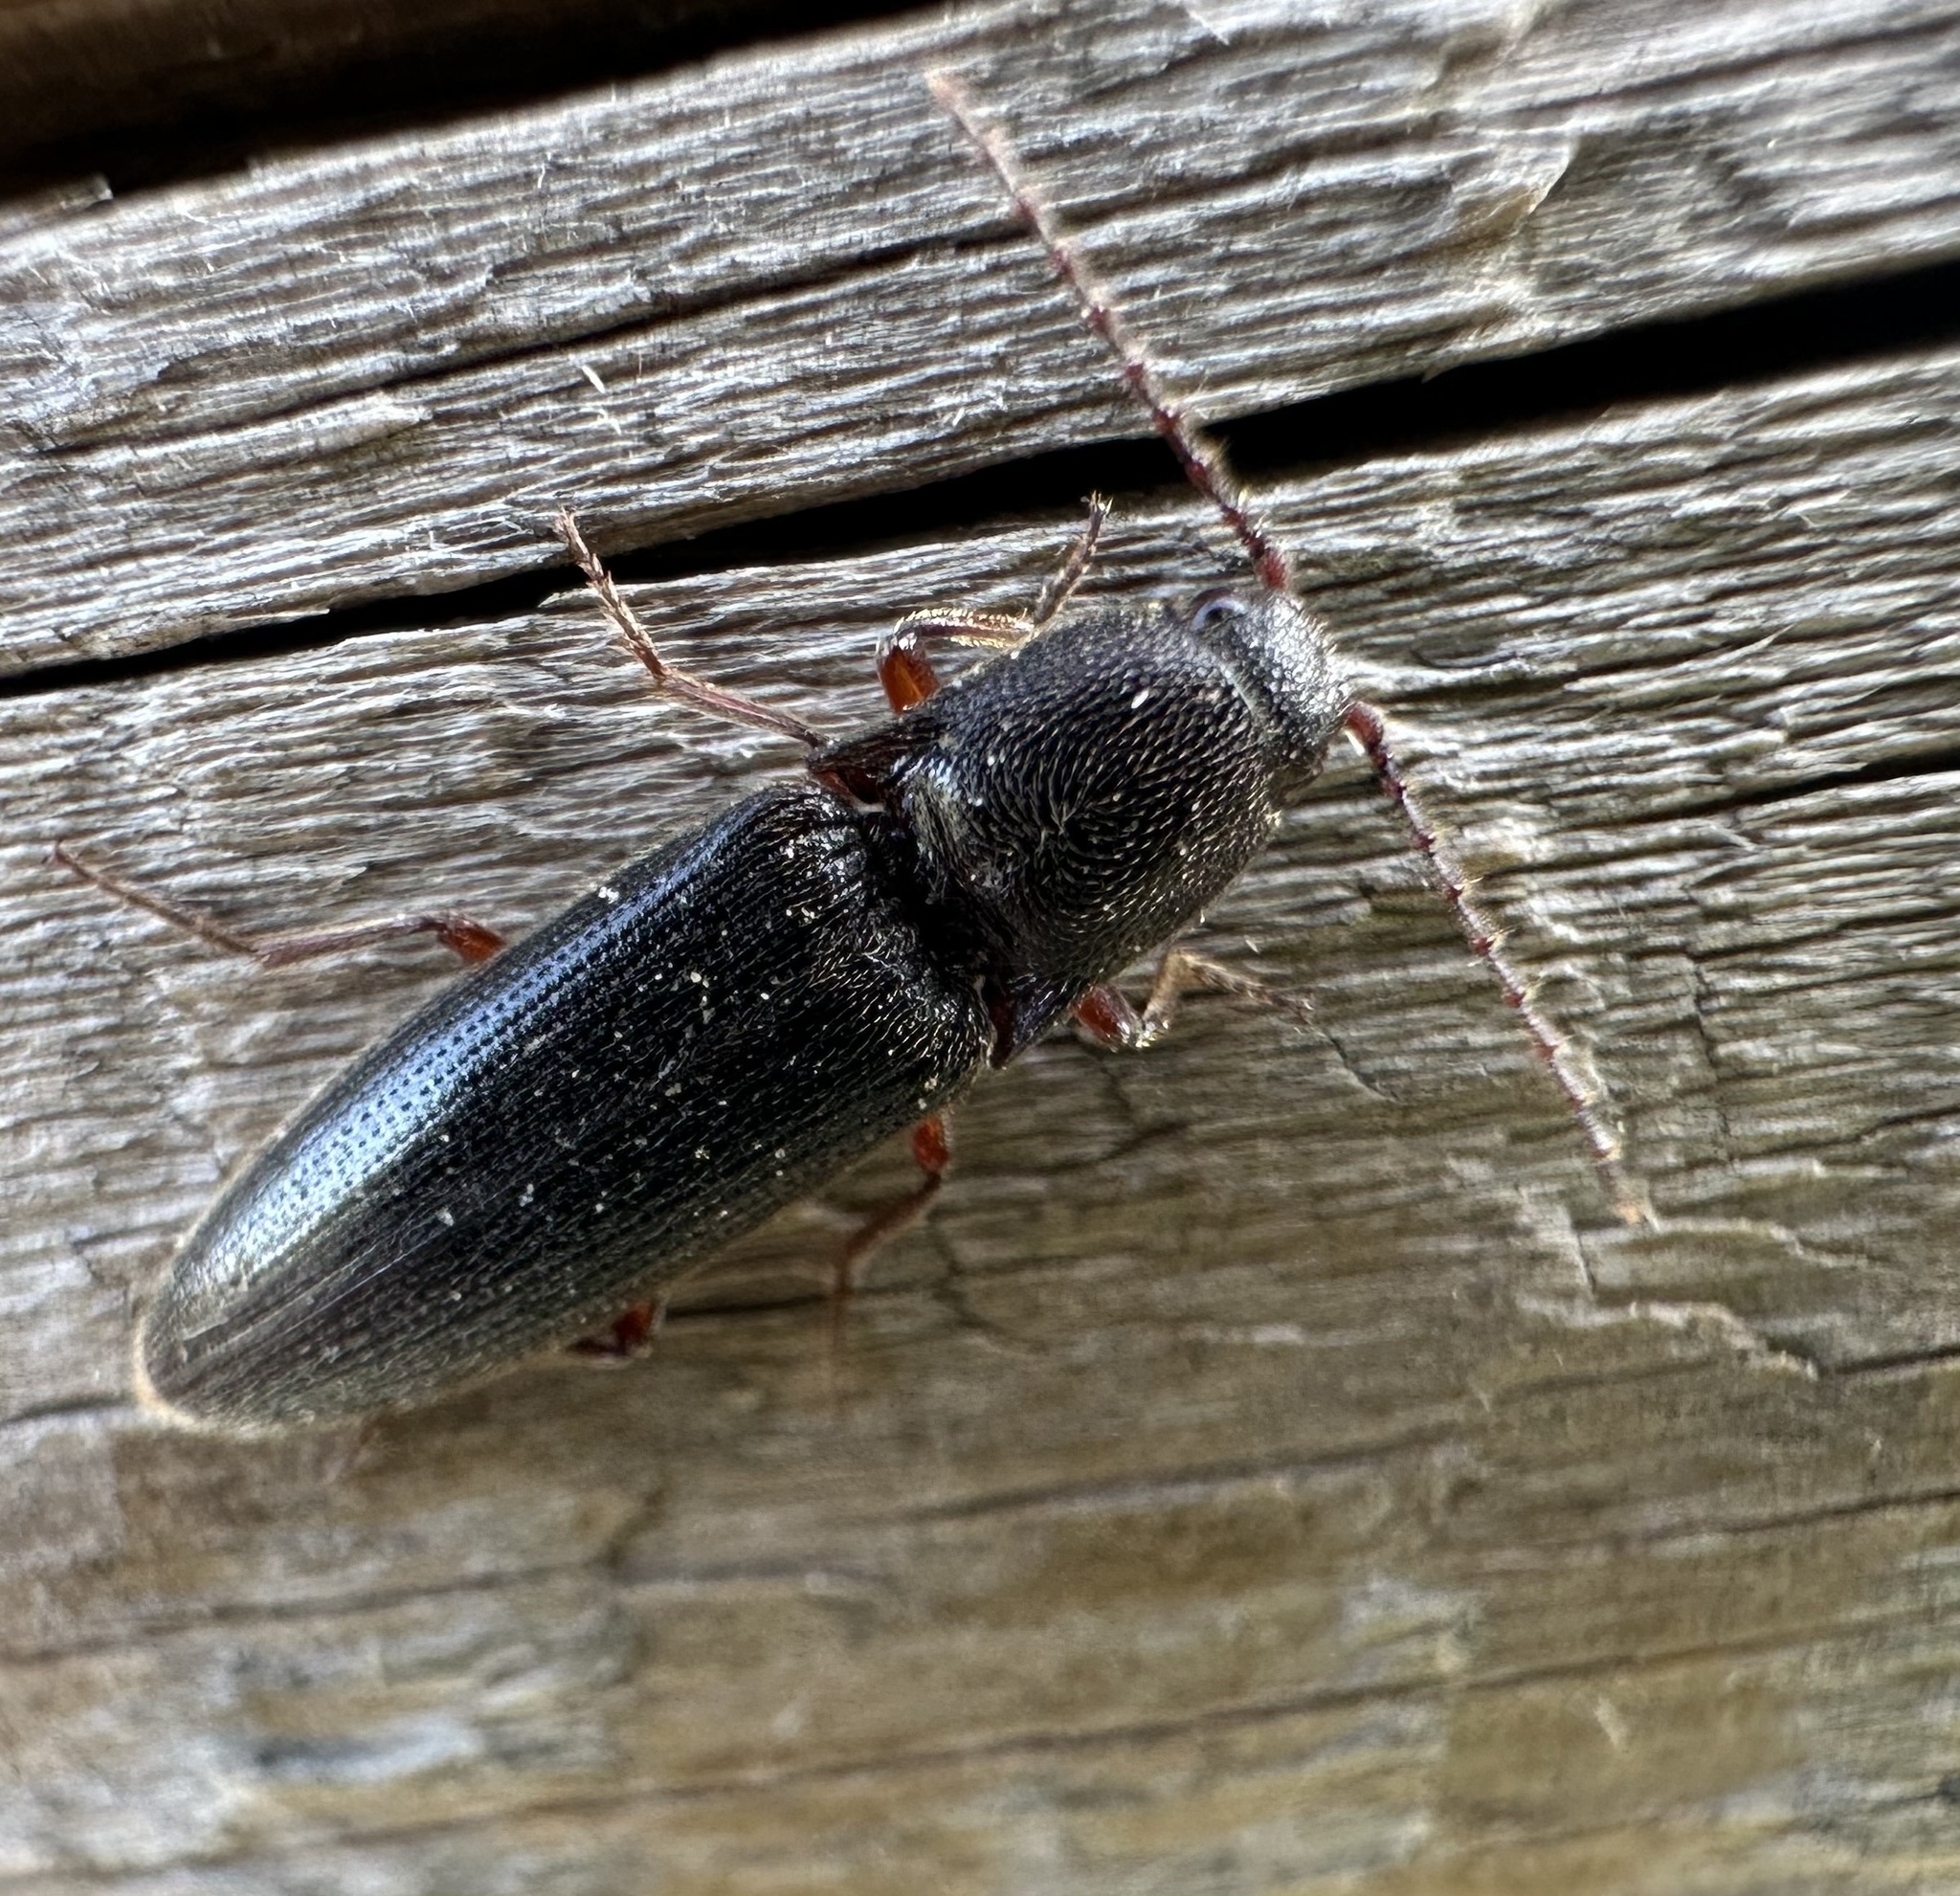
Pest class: clickbeetles_wireworms